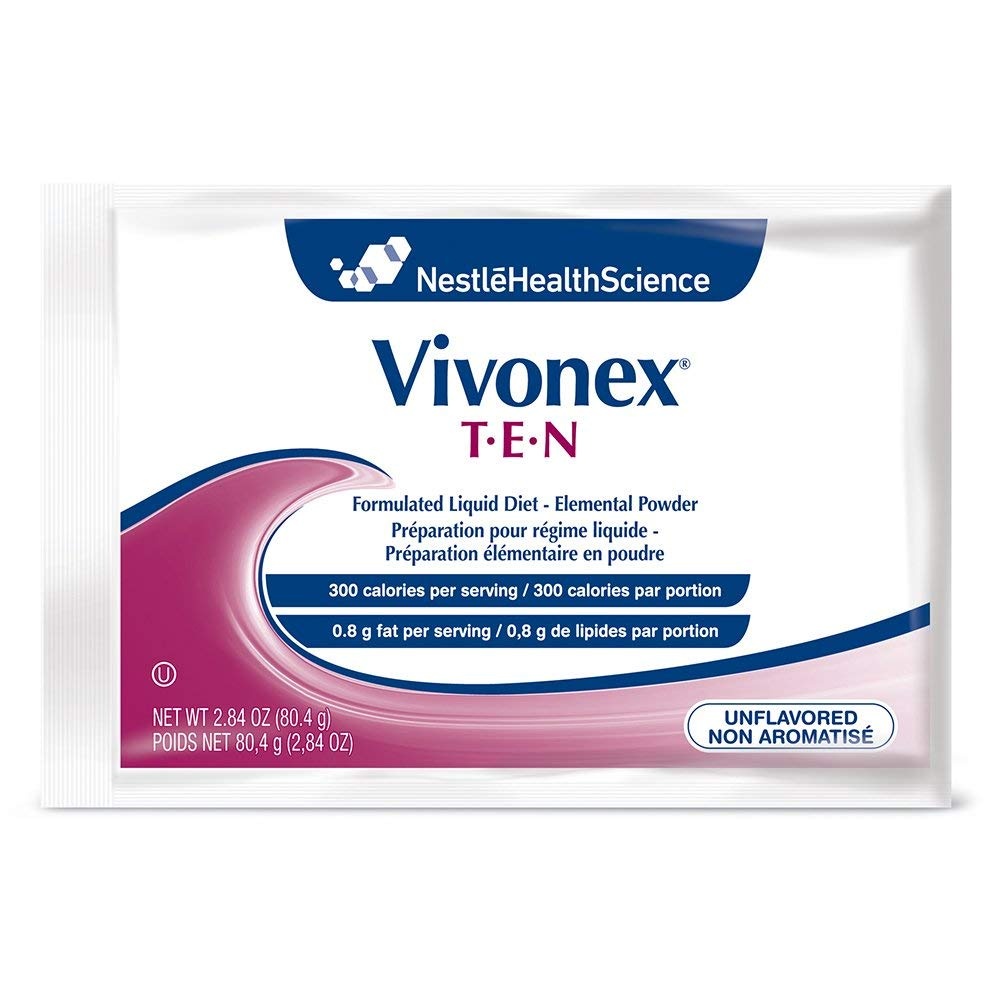
Vivonex T.E.N Elemental Powder 07127400 2.84 oz Box of 10, Unflavored
Brand: wingsway
Category: Health & Beauty > Health Care > Fitness & Nutrition > Nutrition Drinks & Shakes